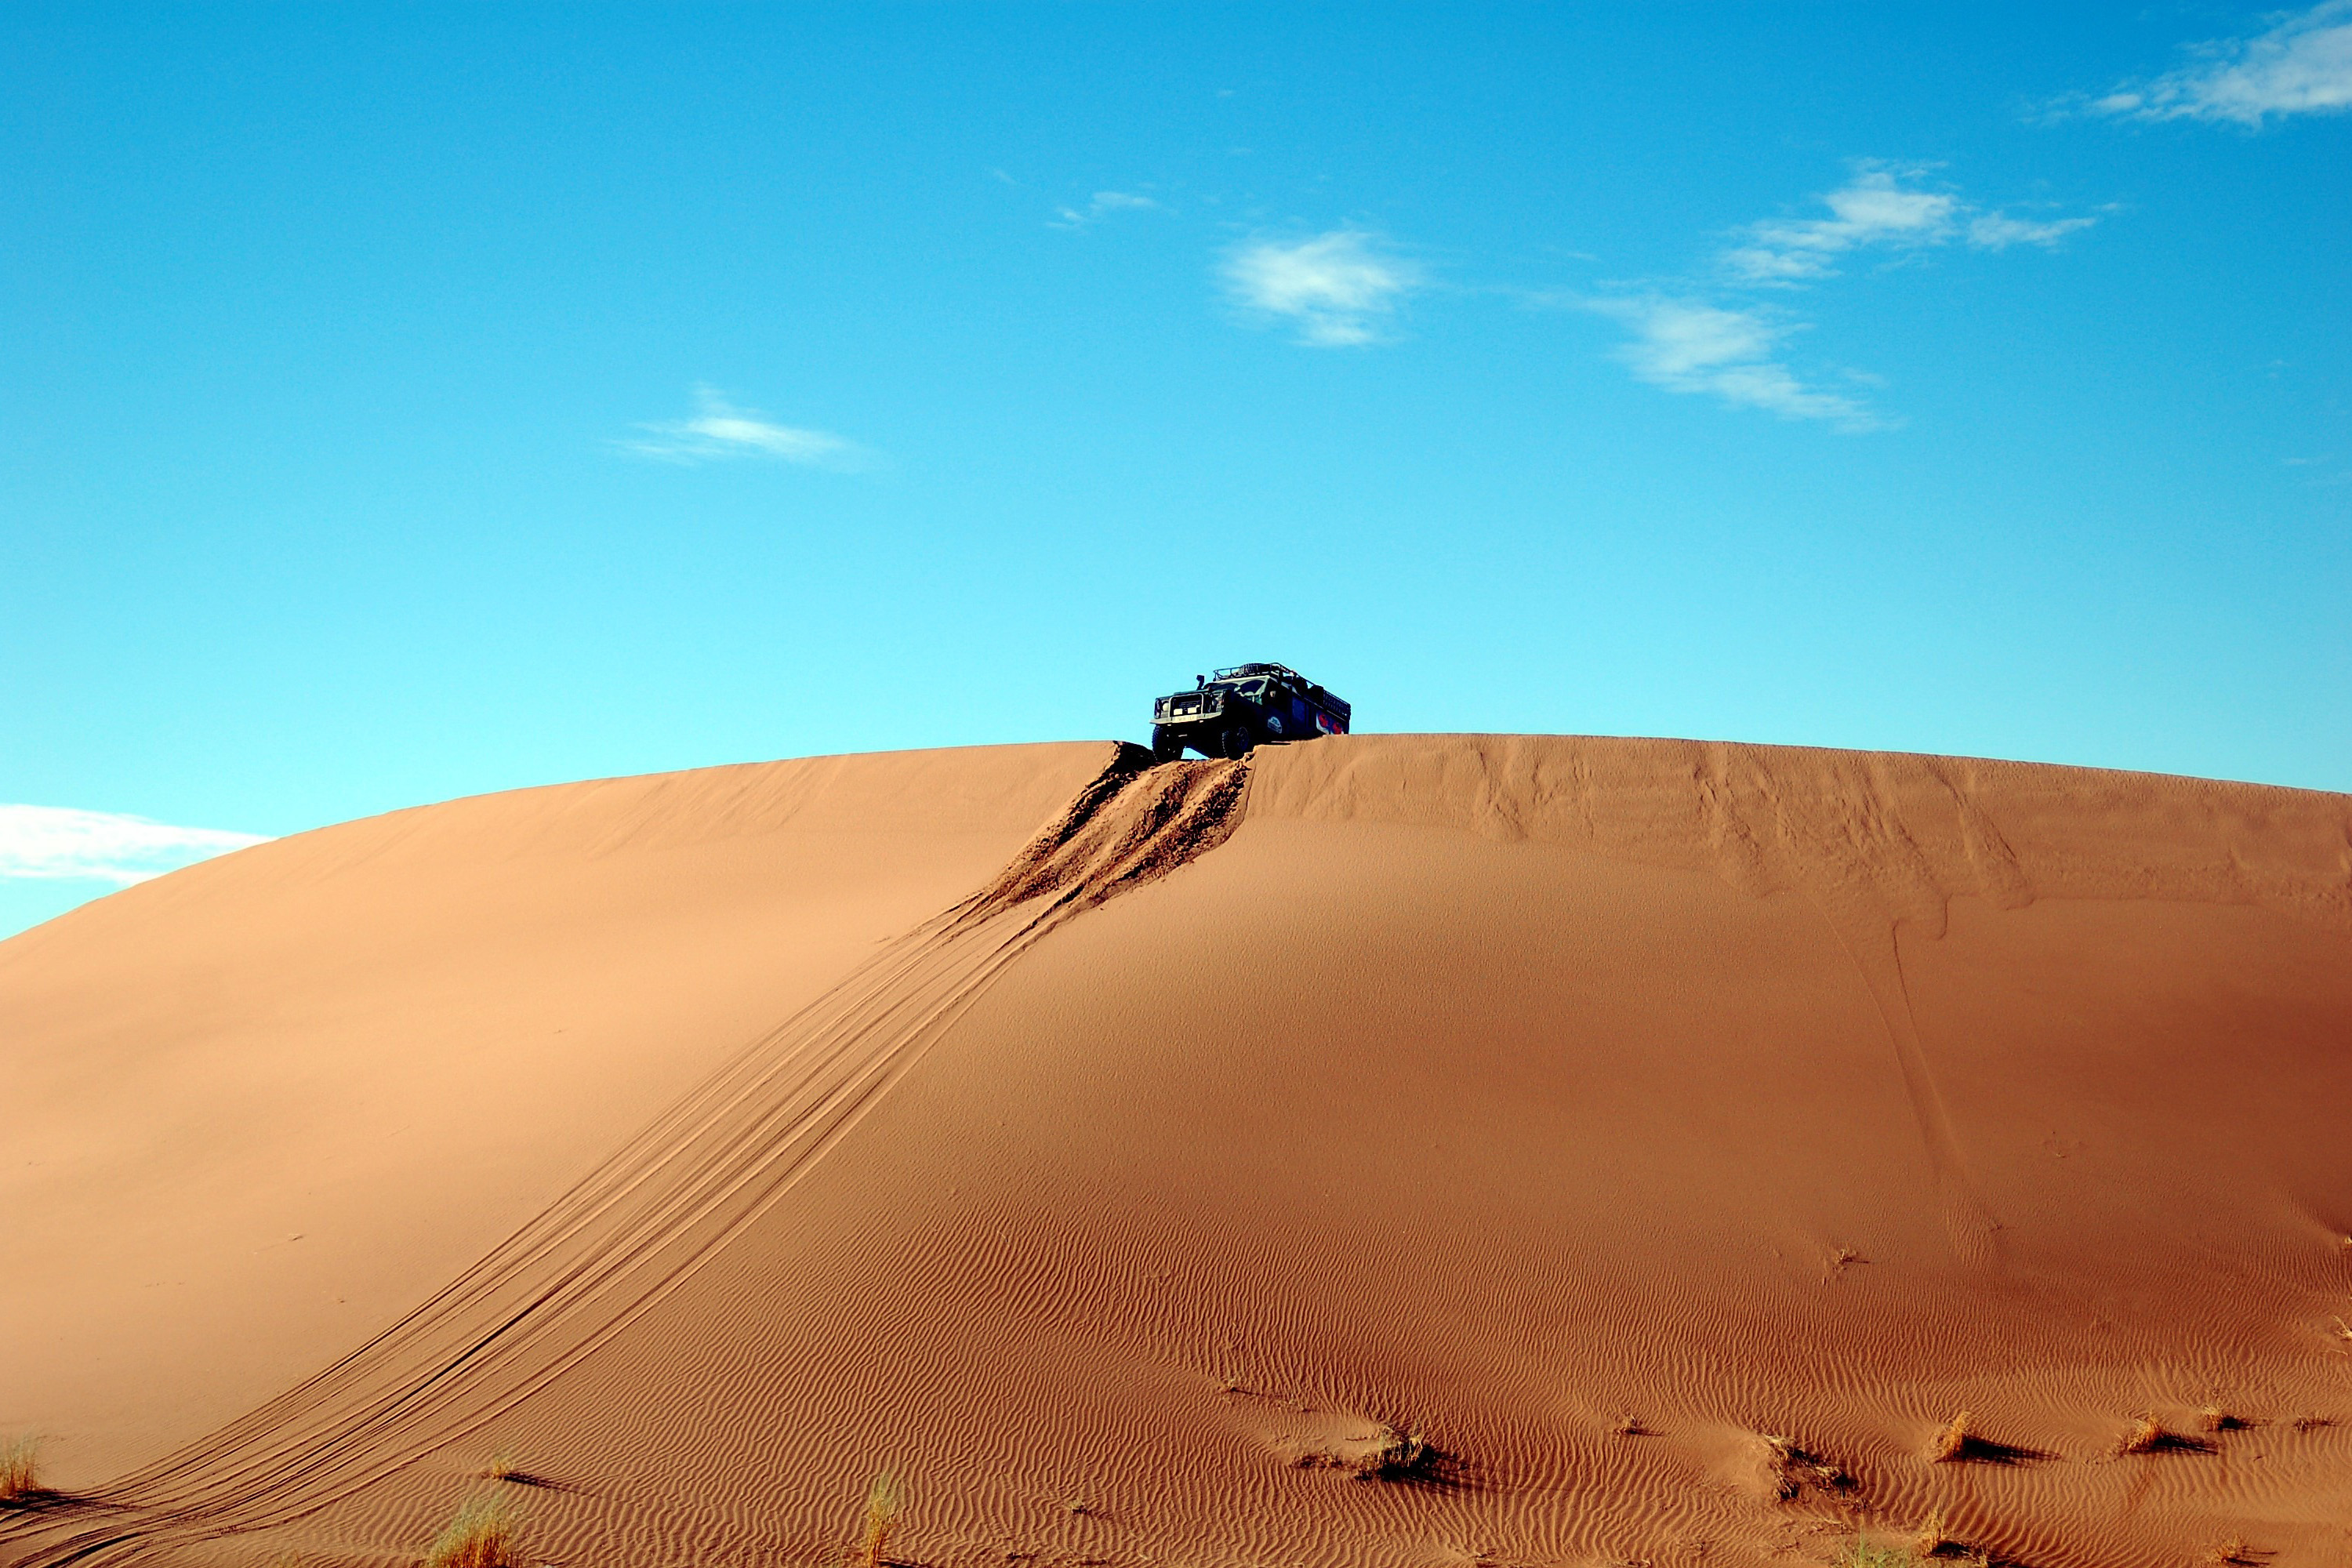
desert, sand, erg, natural environment, aeolian landform, sahara, singing sand, dune, landscape, sky, ecoregion, blowout, geology, soil, stock photography, shadow, horizon, hill